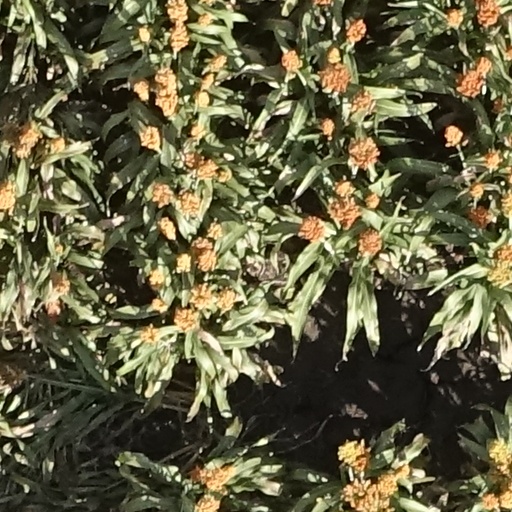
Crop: sorghum